Tim Walton (softball)

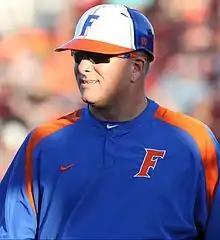

Timothy Ian Walton (born August 6, 1972) is an American college softball coach and a former college and professional baseball player. Walton is currently the head coach of the Florida Gators softball team of the University of Florida.